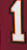
Number: 1